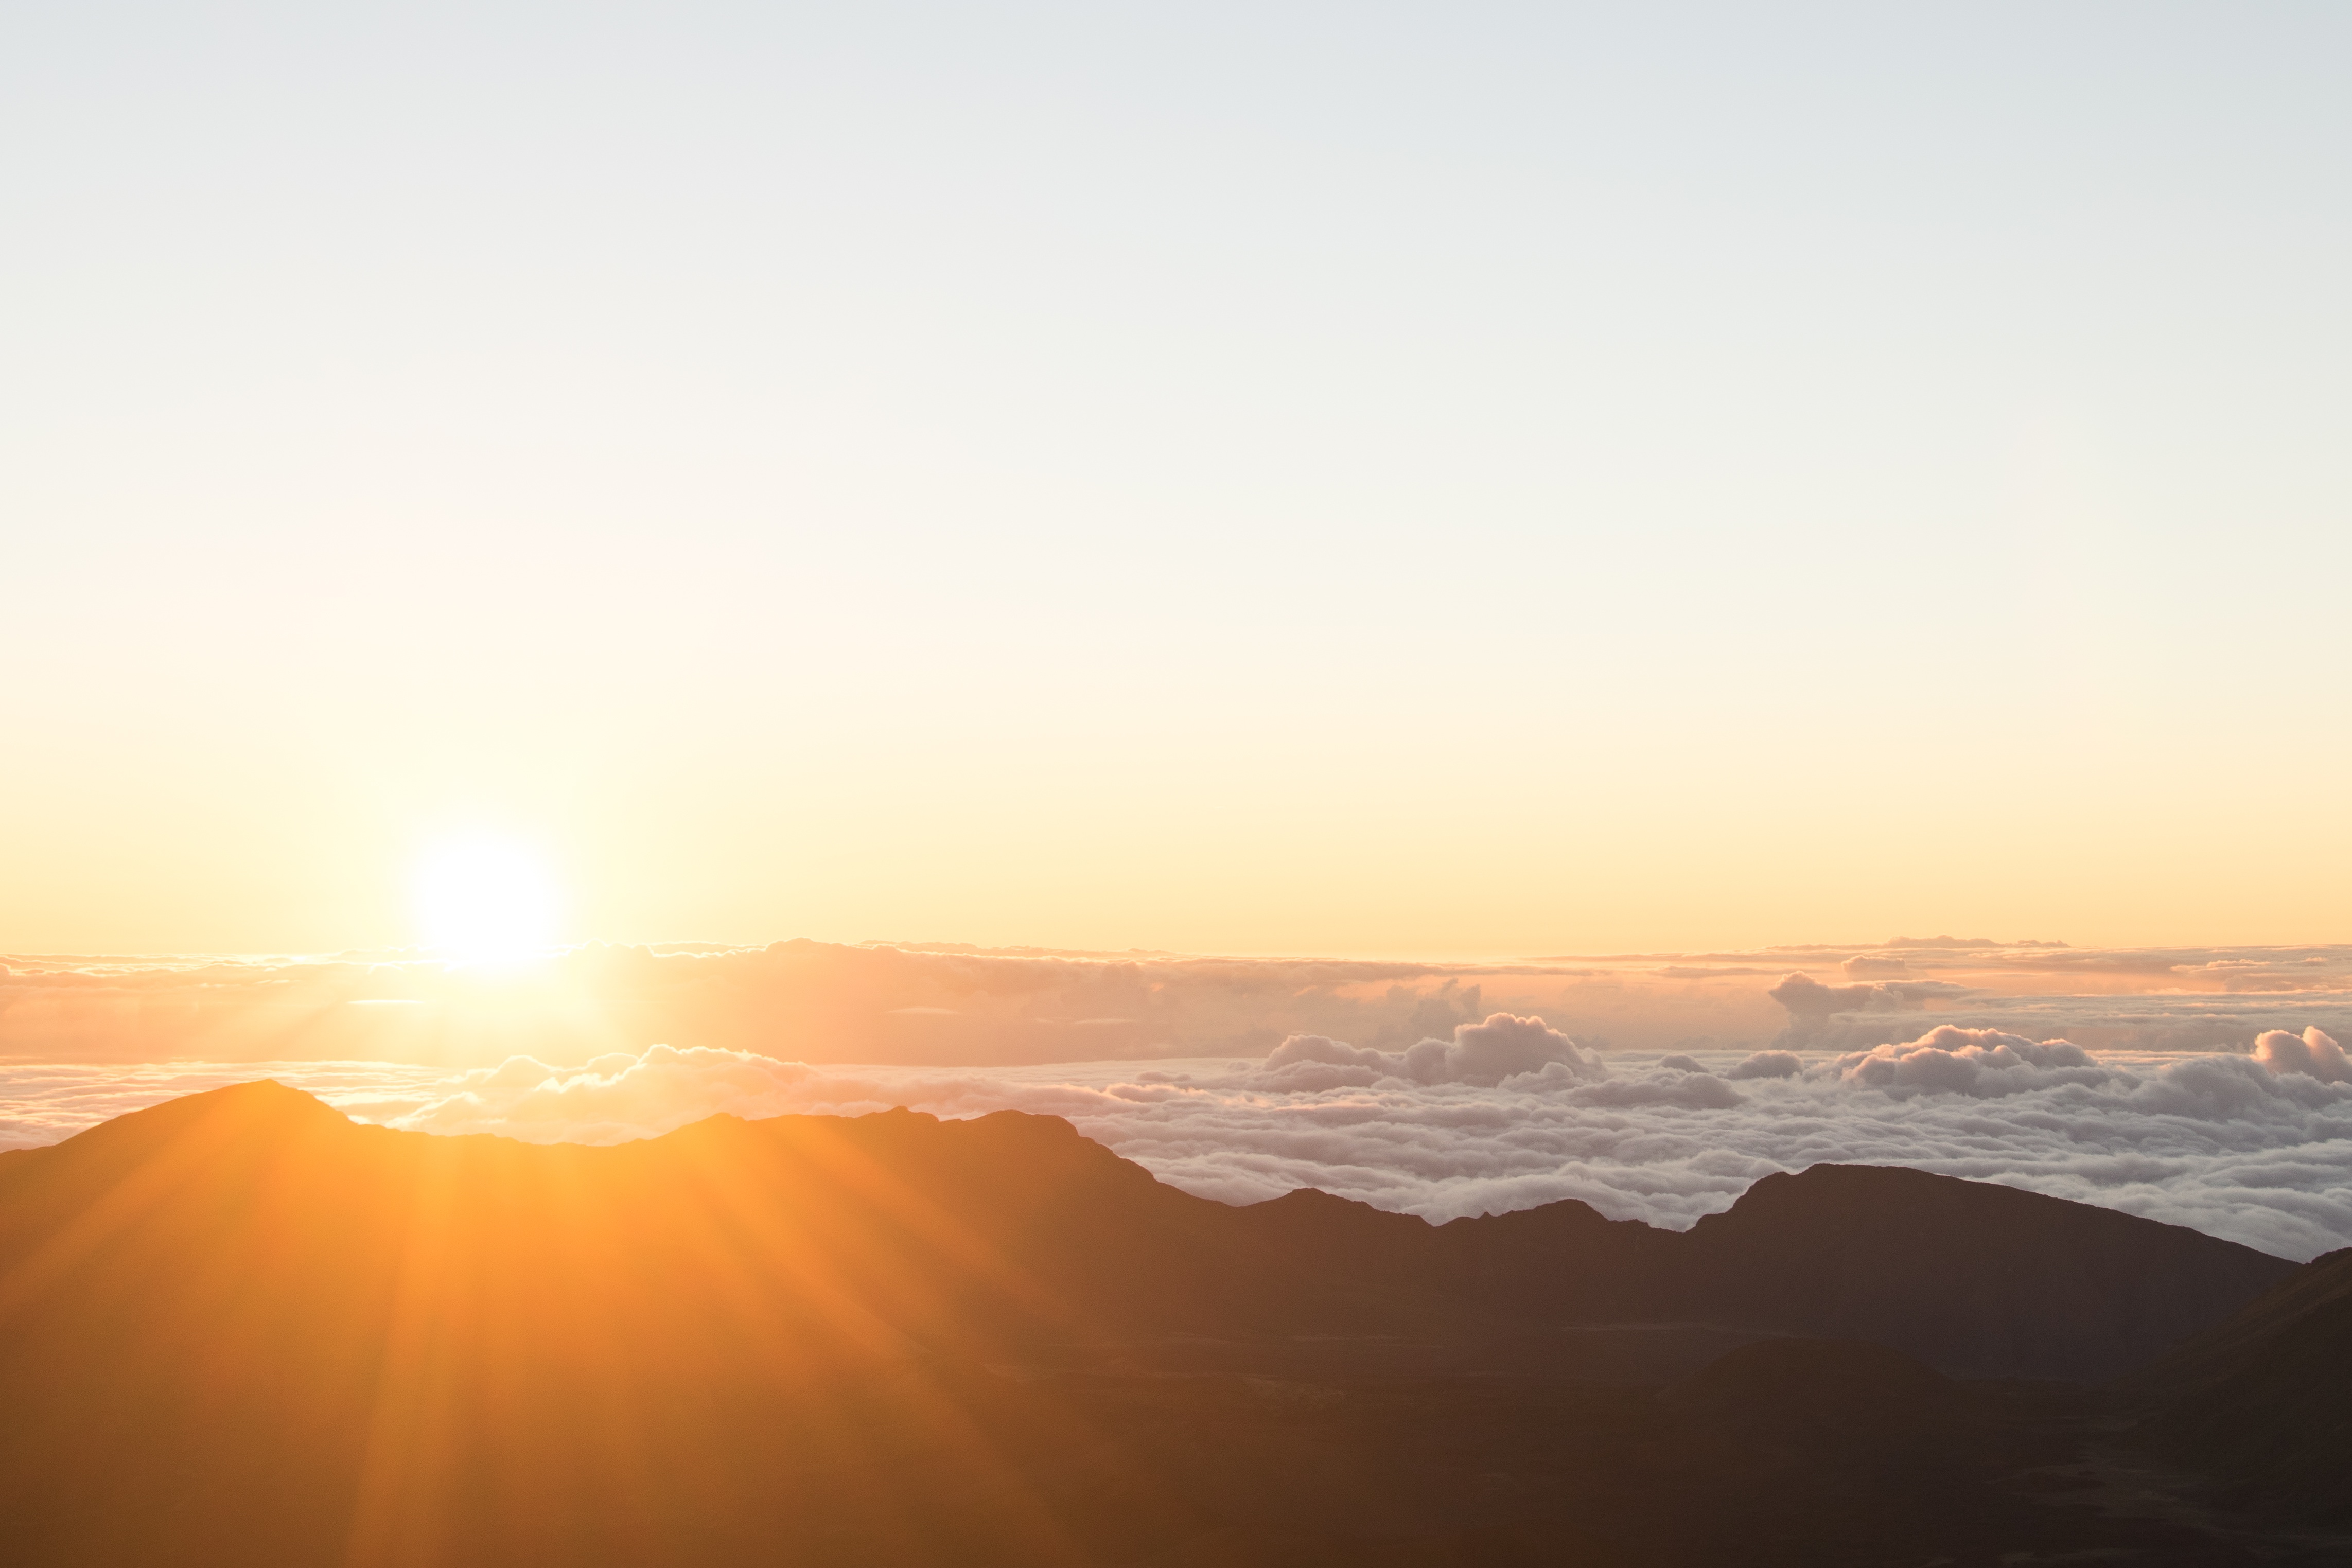
horizon, mountain, cloud, sun, sunrise, sunset, sunlight, morning, hill, dawn, dusk, afterglow, landform, geographical feature, atmospheric phenomenon, mountainous landforms